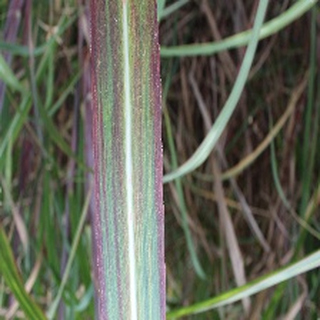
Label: sugarcane_bacterial_blight